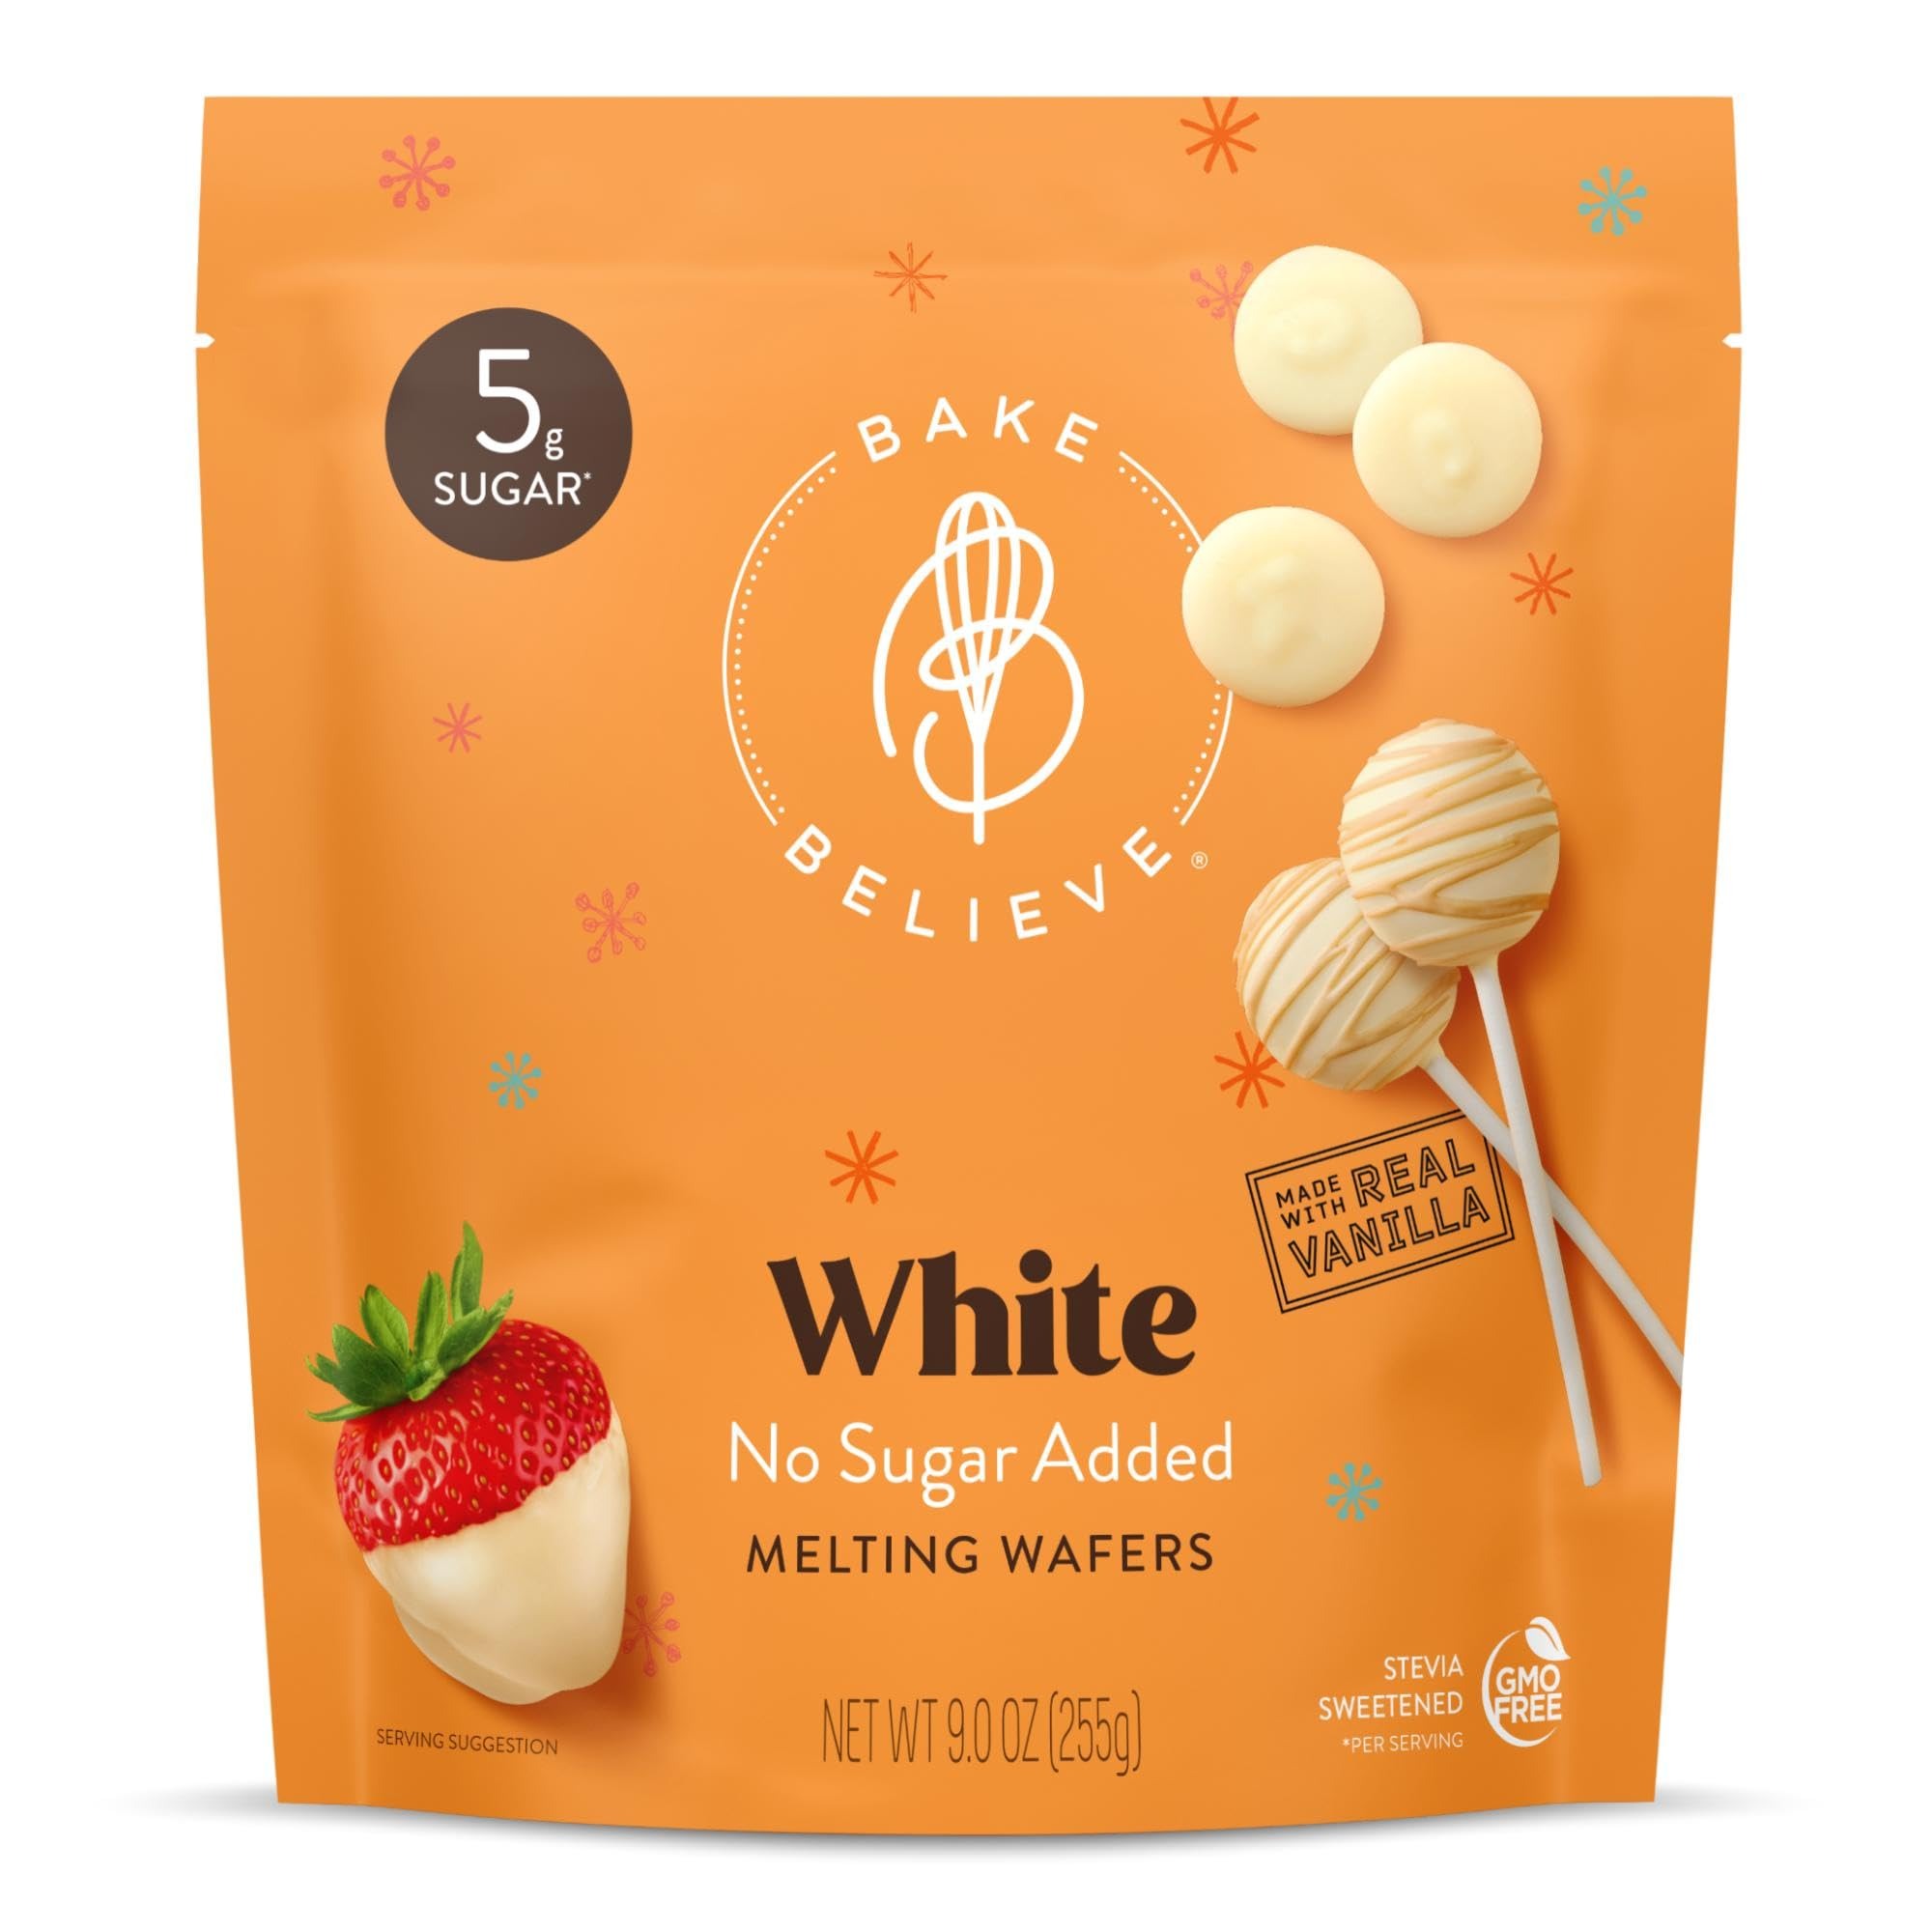
Item Name: Bake Believe White Melting Wafers, 9oz
Bullet Point: GREAT CHOCOLATE TASTE WITHOUT THE SUGAR - No sugar added, Sweetened with Stevia, enjoy all the delicious recipes that you love without the sugar
Value: 9.0
Unit: Ounce

Price: 7.7